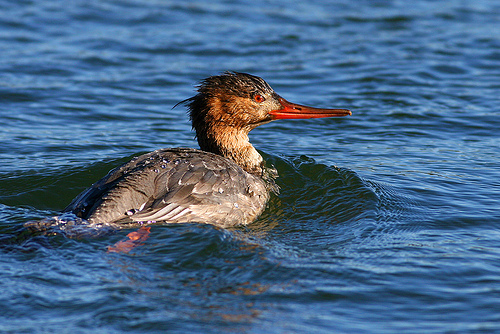
this bird is mostly speckled with a large flat orange bill.
this large aquatic bird has a speckled appearance with large orange bill and eyes.
this medium sized brown and grey bird has a long orange bill.
this is a bird with a grey back, brown head and a red eye.
this waterfowl has a orange bill with red eyes and a brownish grey covering.
this is a medium sized bird, with grey wings and back, light brown cheek patches, and a black crown.
this bird is brown with white and has a long, pointy beak.
this bird has red eyes , a red bill and feet and brown and white secondaries.
this bird has a brown crown as well as a long orange bill
this bird has wings that are brown and has an orange bill
Species: Red Breasted Merganser